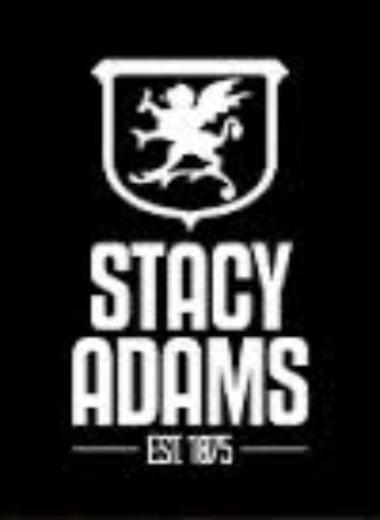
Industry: Clothes